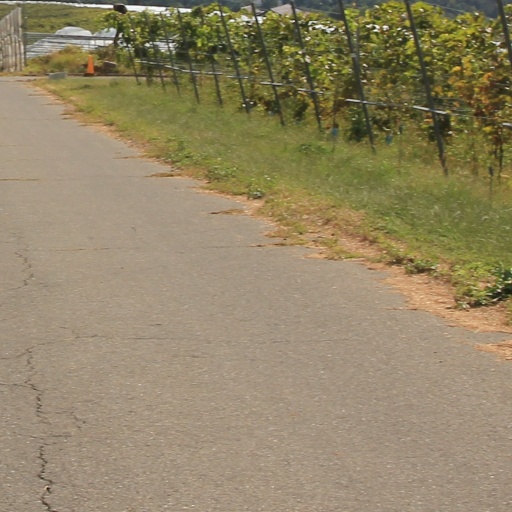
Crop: grape